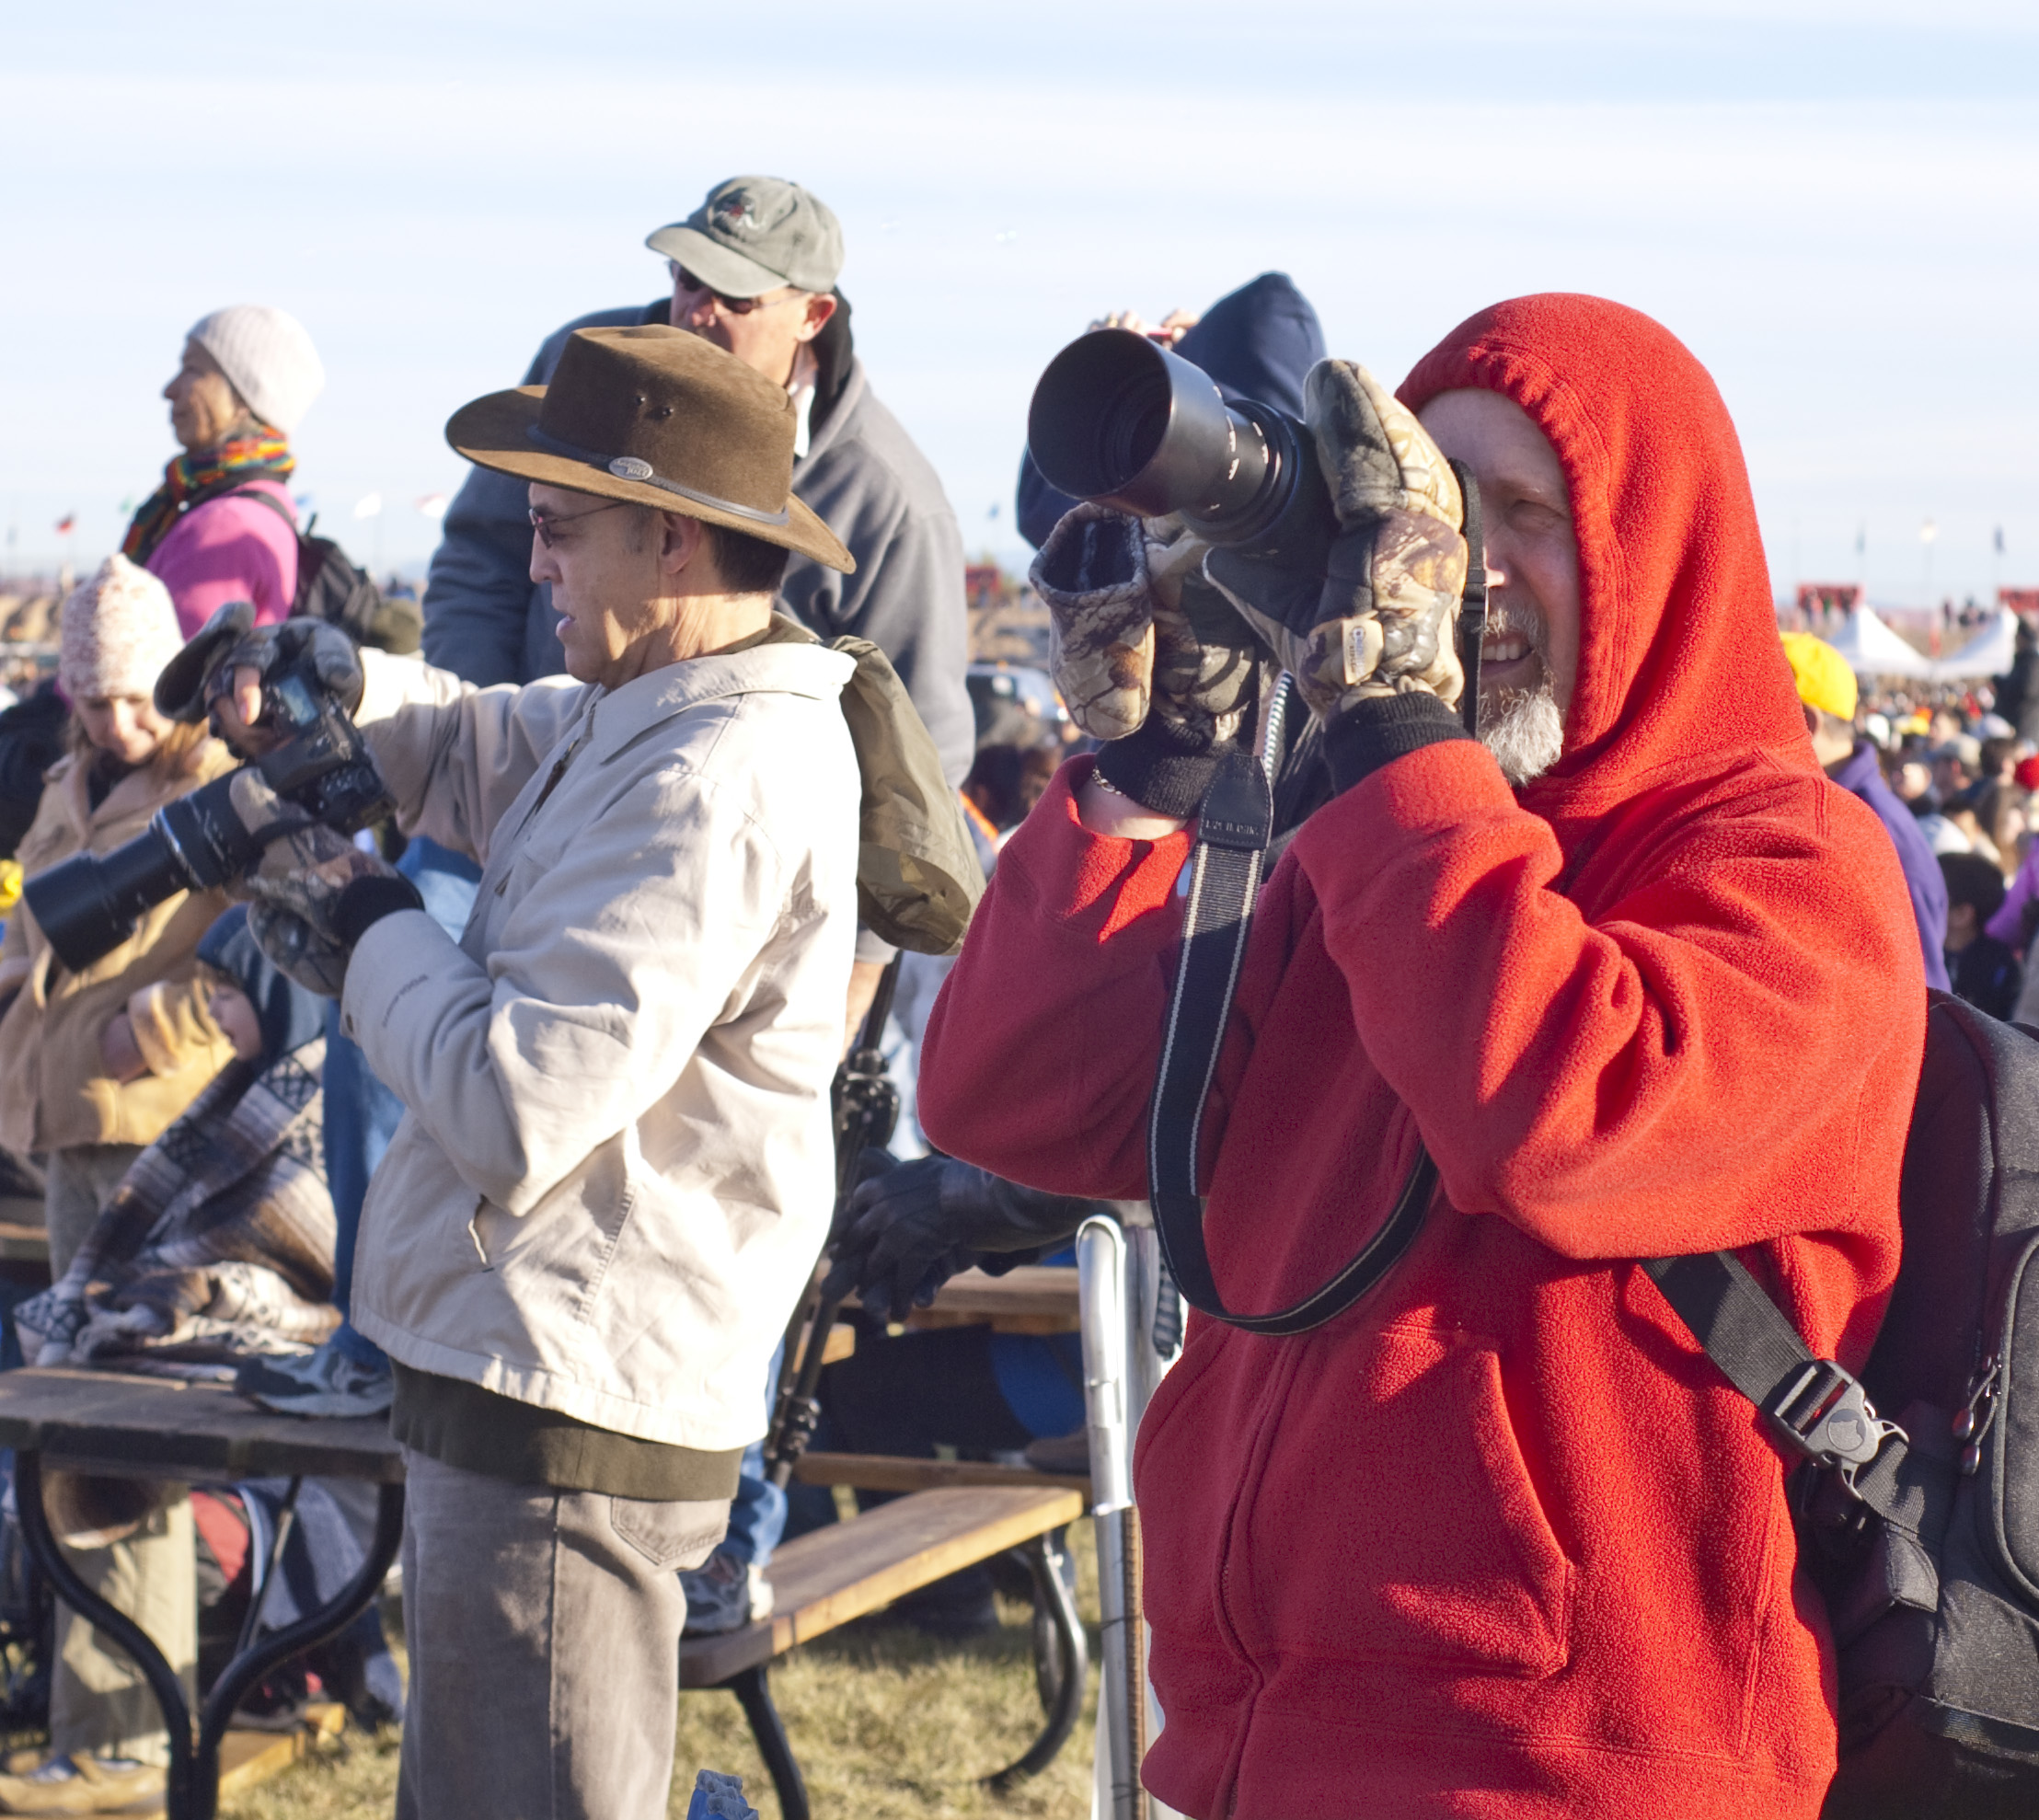
people